Manhattan High School

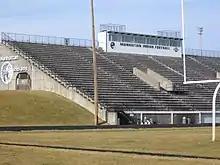
Manhattan High's Bishop Stadium

The school is a member of the Centennial League, which it joined in 2004. MHS was previously a member of the defunct I-70 League from 1978 to 2004, and before that the Central Kansas League (CKL).